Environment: real
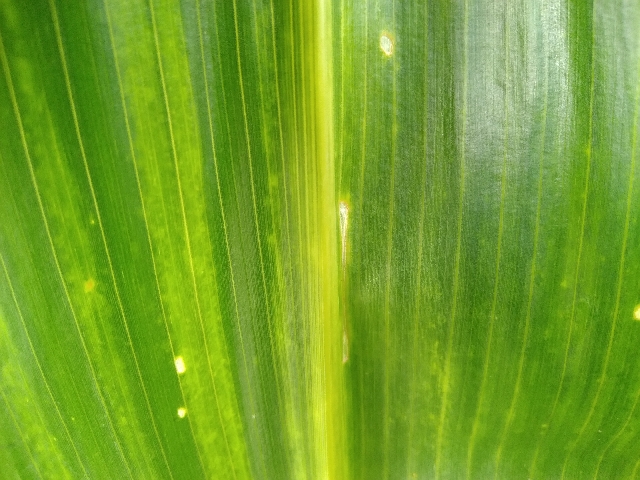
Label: lethal_necrosis